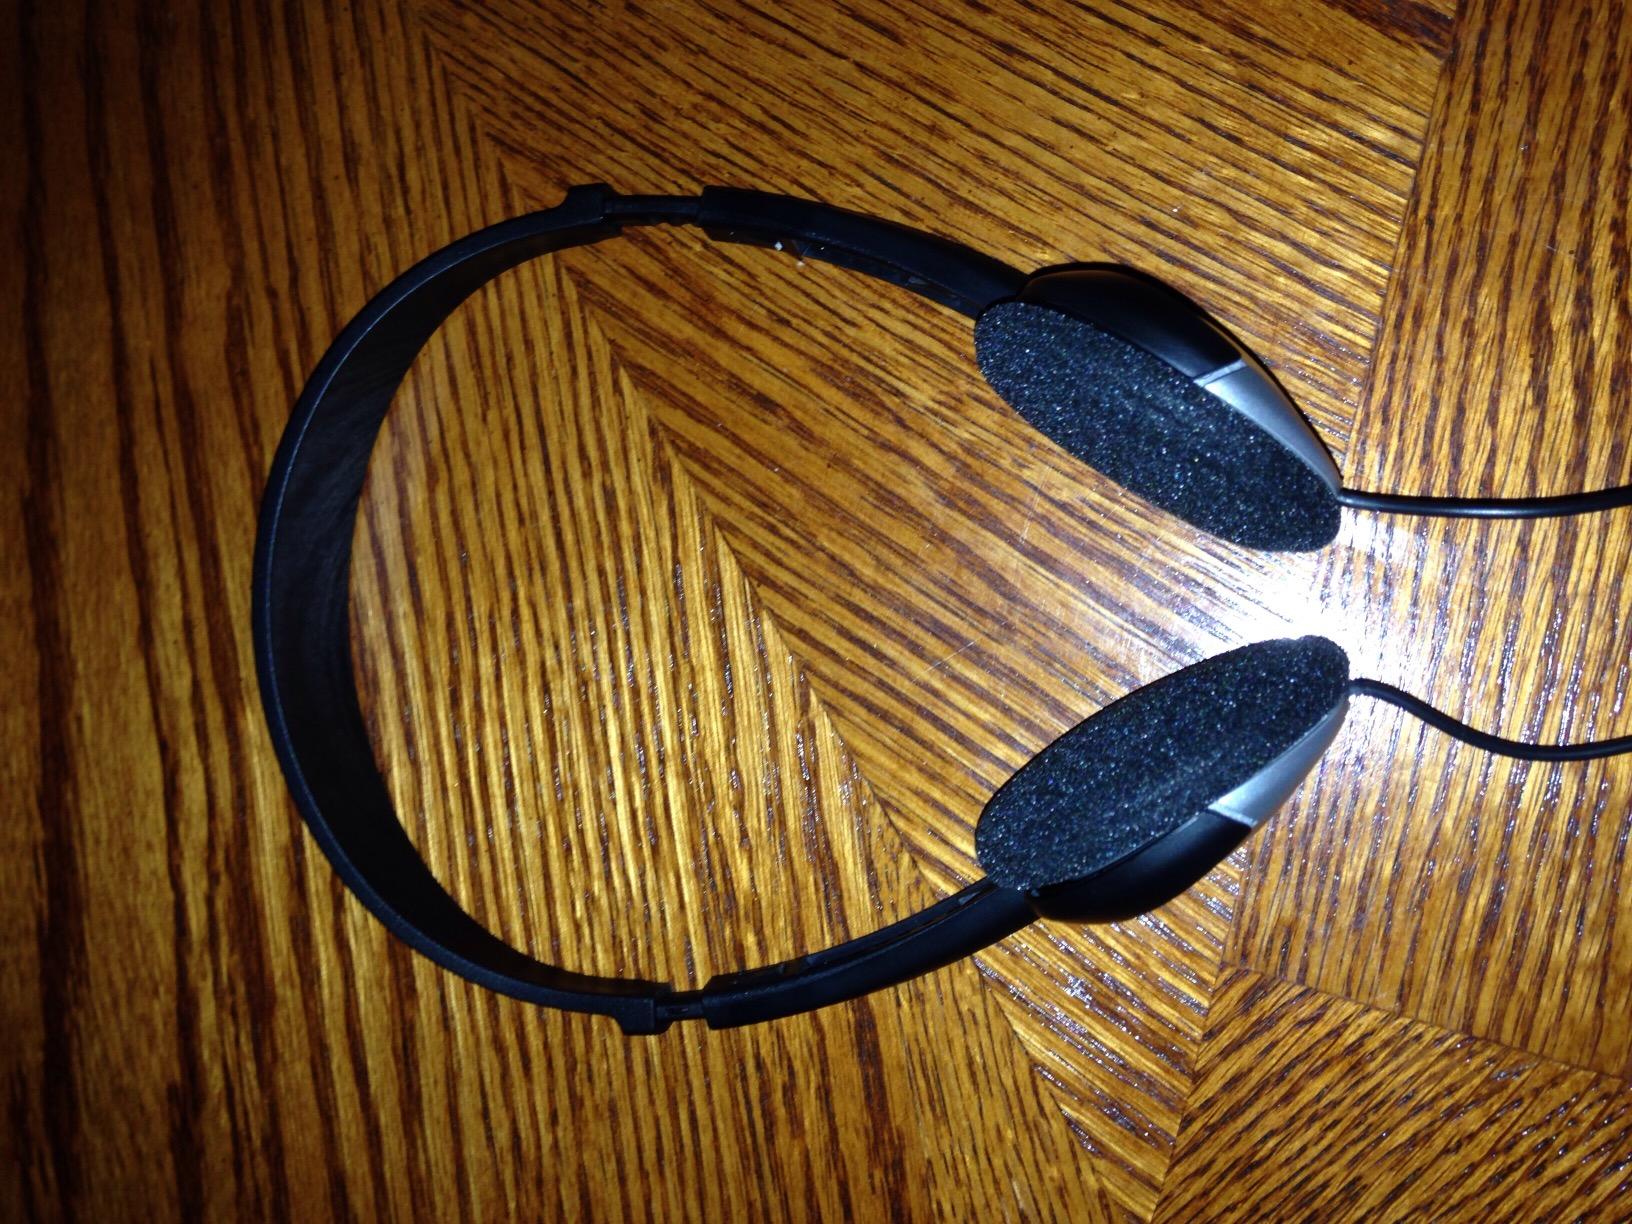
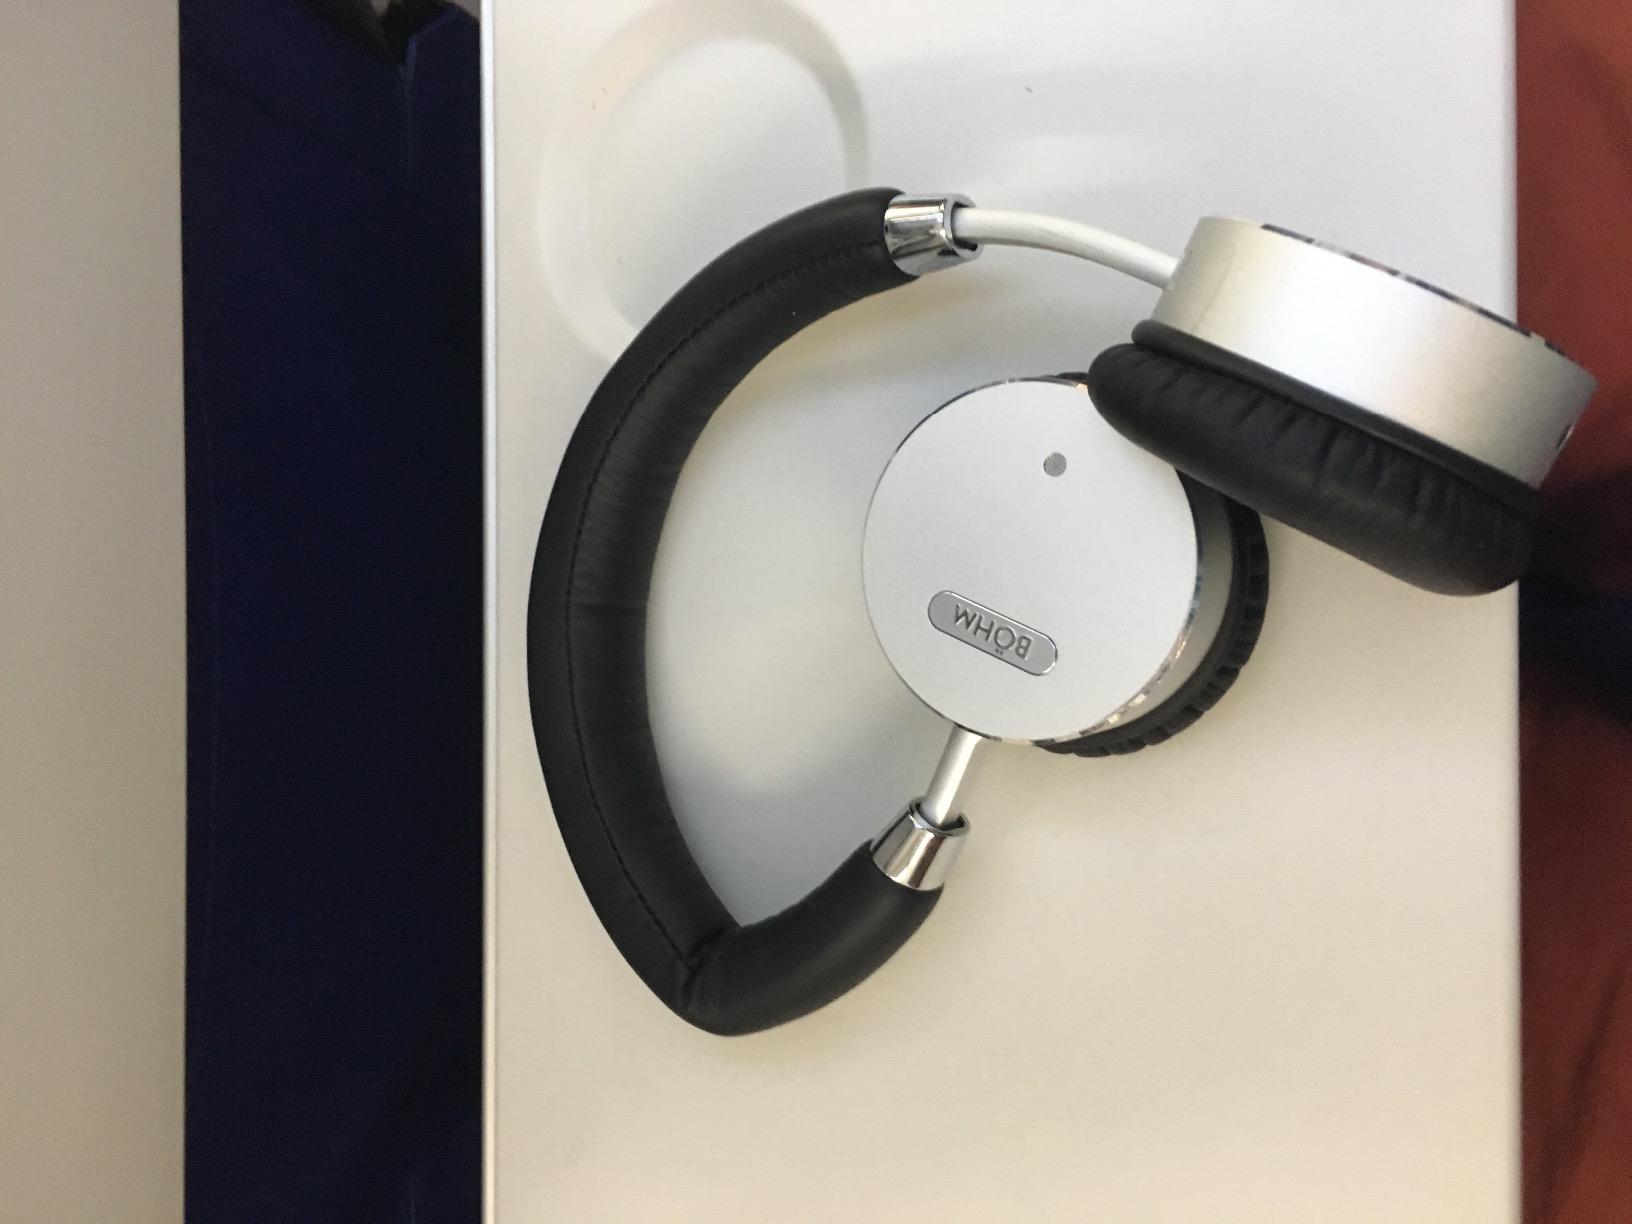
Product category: headphones
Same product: no